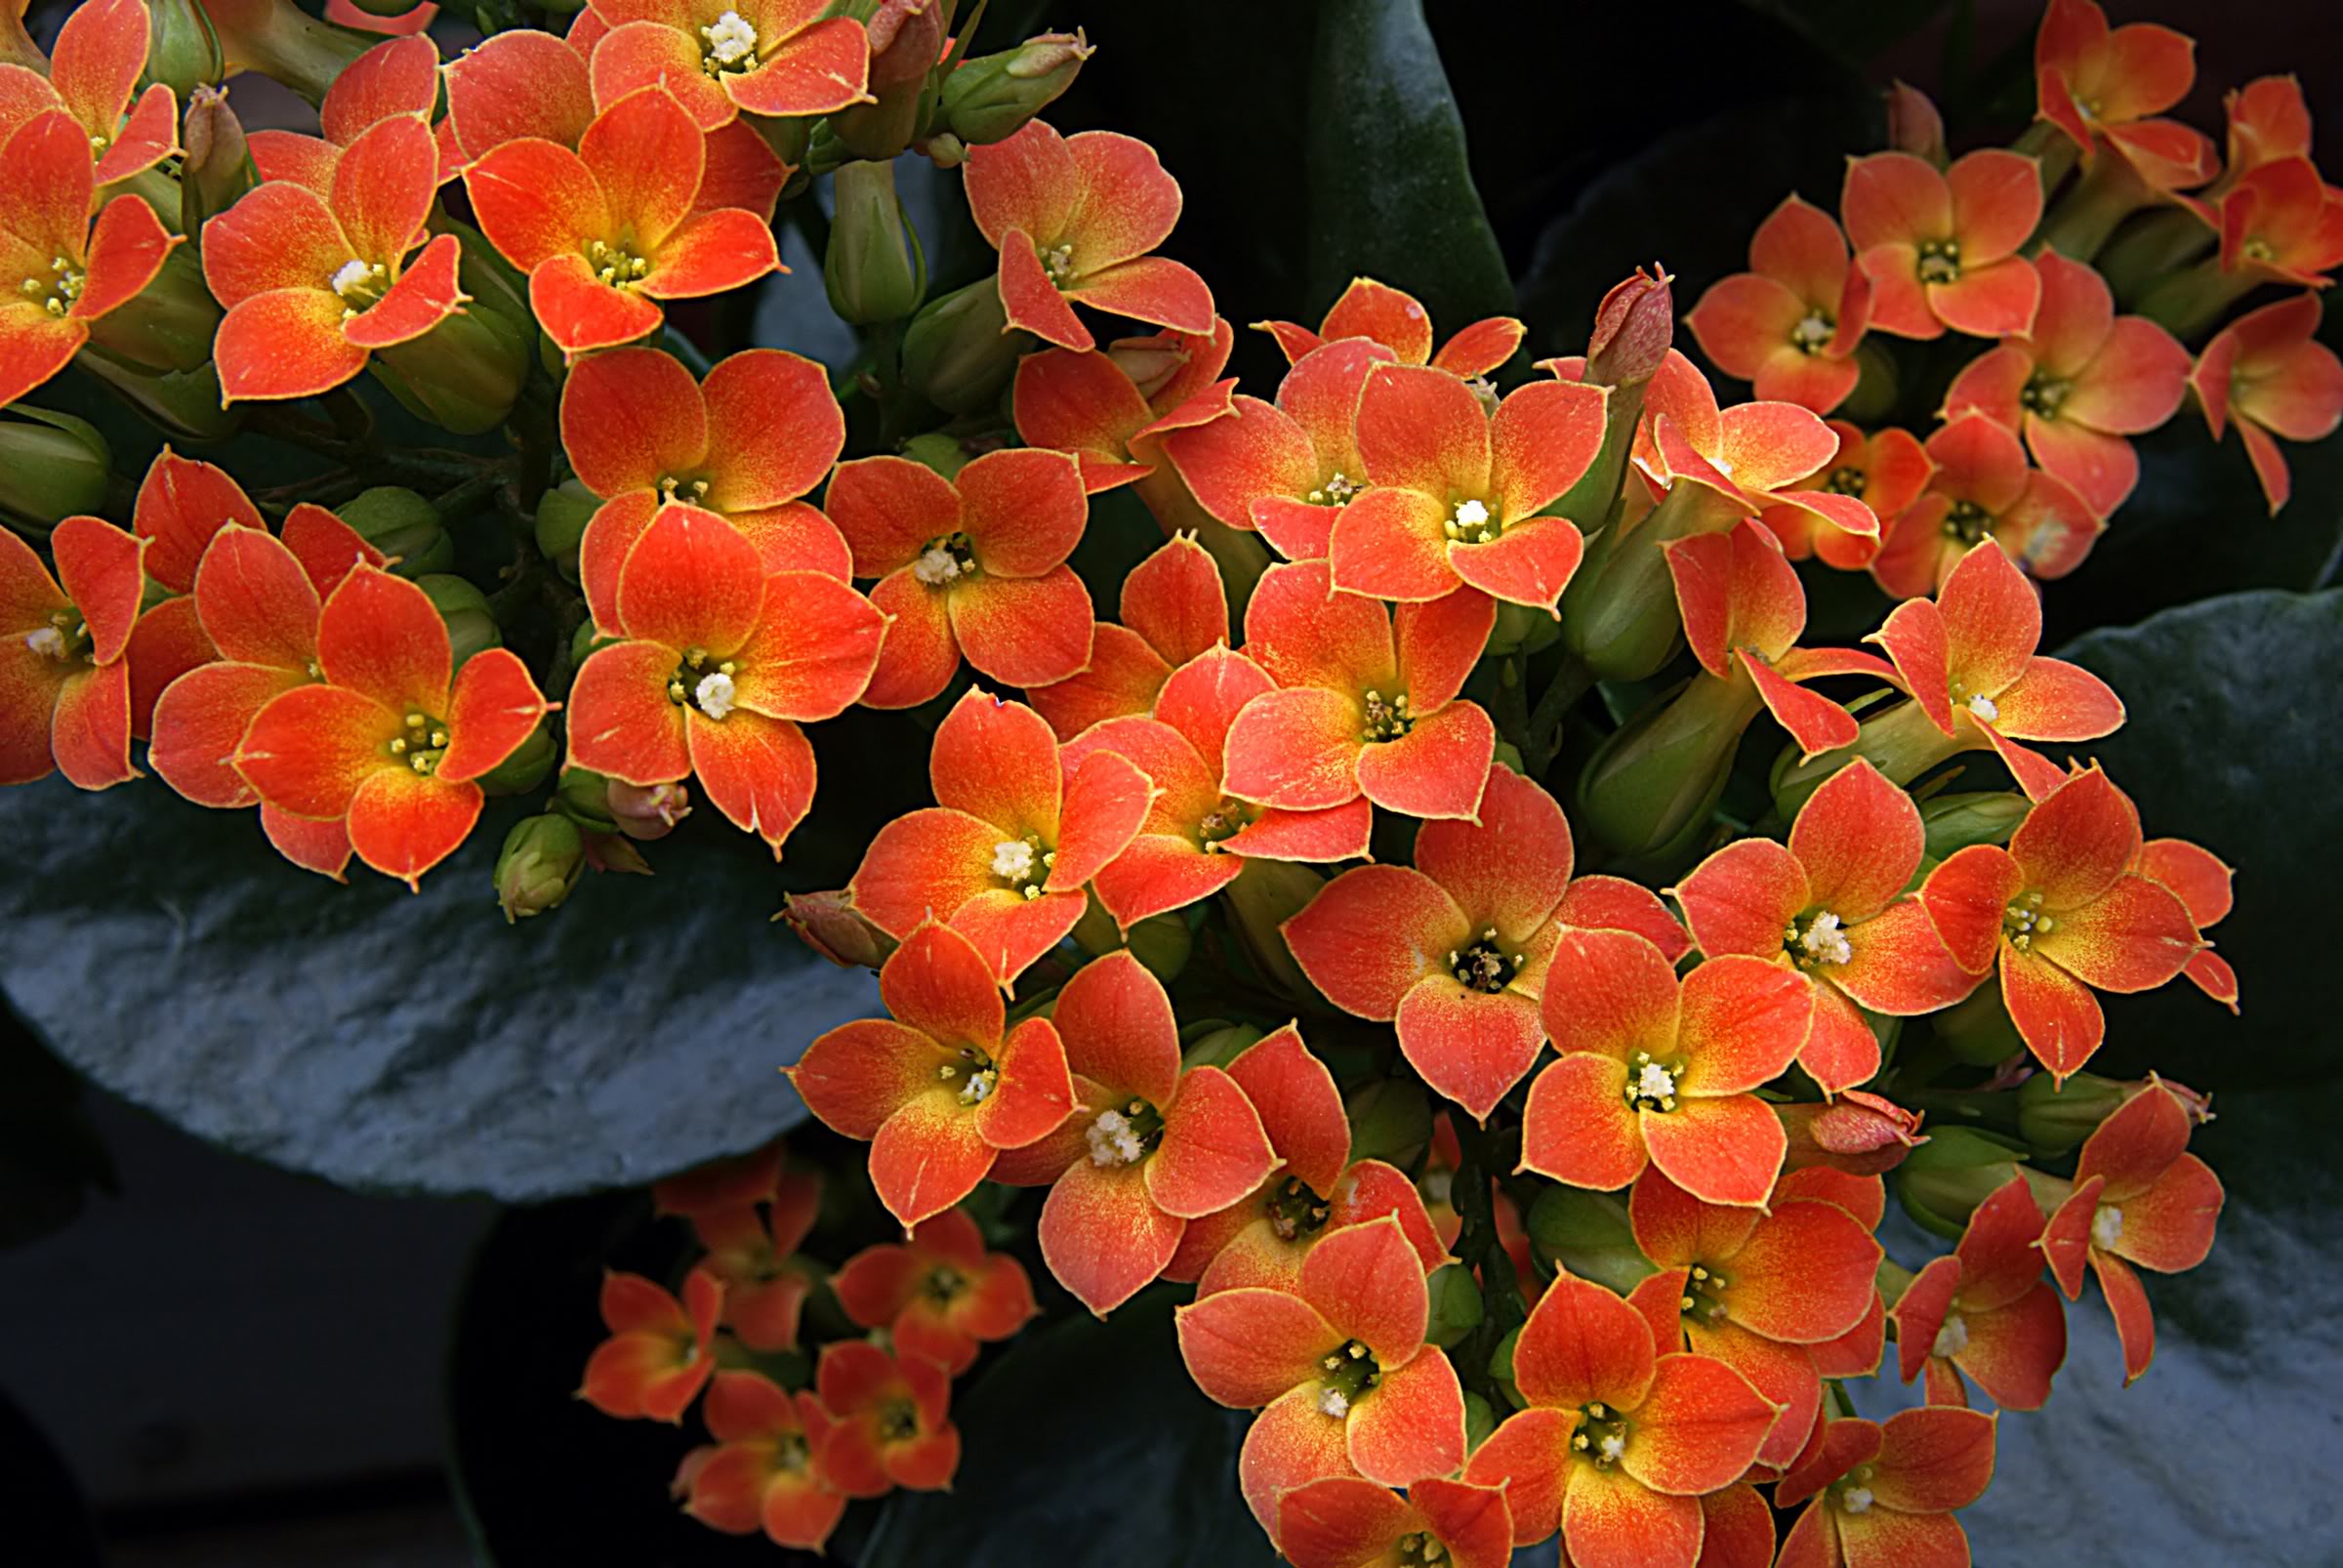
plant, leaf, flower, petal, red, botany, flora, shrub, calceolaria, begonia, macro photography, flowering plant, lantana camara, annual plant, land plant